Cerura liturata

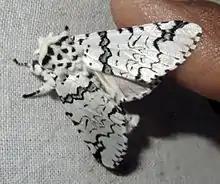

It is a pure white moth. Palpi are black. Collar and thorax spotted with black. Abdomen may be banded or completely suffused with black, leaving a white patch with a black semicircular mark on the last abdominal segment. Forewings with two waved sub-basal lines from the costa to median nervure, some black spots below the median nervure. A highly waved antemedial band, three waved postmedial lines and a waved medial line present. There is a black line on discocellulars surrounded by a black ring mark. Hindwings are more or less suffused with fuscous. There are two indistinct medial lines and a series of marginal black spots.